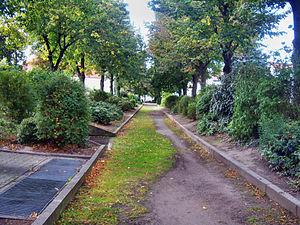
Guntersblum est une municipalité et chef-lieu de la Verbandsgemeinde Guntersblum, dans l'arrondissement de Mayence-Bingen, en Rhénanie-Palatinat, dans l'ouest de l'Allemagne.